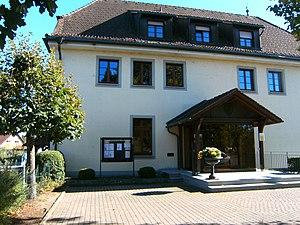
Stetten (Lac de Constance), Allemagne: Hotel de ville.